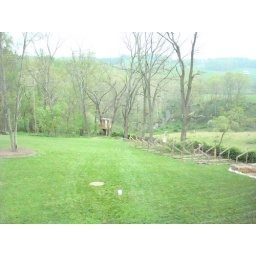
Notice the ultra cool tree house way in the back...and the stepped gardens to the side.